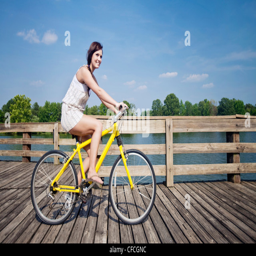
a young girl rides a yellow bike down a pier